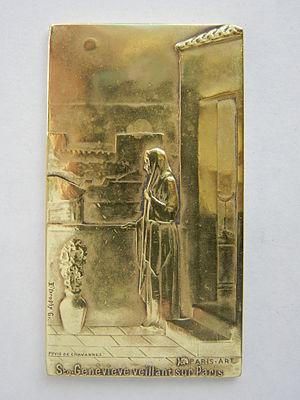
Médaille uniface en cuivre ""Sainte Geneviève veillant sur Paris"" par Henri Dropsy (1885-1969) d'après Pierre Puvis de Chavannes (1824-1898). Editée par Paris Art. Circa 1900. Format 65 x 35 mm, poids 45.6 grs
Henri Dropsy, né à Paris 3ᵉ le 21 janvier 1885 et mort à Veneux-Les Sablons le 2 novembre 1969, est un sculpteur et médailleur français.